Modernismo

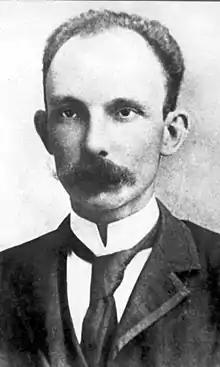

José Julián Martí y Pérez was born on January 28, 1853, in Havana, Cuba—died May 19, 1895. He was a poet, essayist, and a martyr for Cuban independence from Spain. His dedication to a free Cuba made him a symbol of Cuba's struggle for independence from Spain. He organized and unified the movement for Cuban independence and died on the battlefield fighting for it. Martí also used his writing ability to fight for independence. By the age of 15 he had published several poems, and by the age of 16 he founded a newspaper, "La Patria Libre". This was his way of showing sympathy for the patriots during a revolutionary uprising in 1868. He was sentenced to six months of hard labor. Martí continued to use his talent to call attention to the problems plaguing Latin America. He is considered one of the fathers of "modernismo".